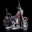
Label: motorcycle